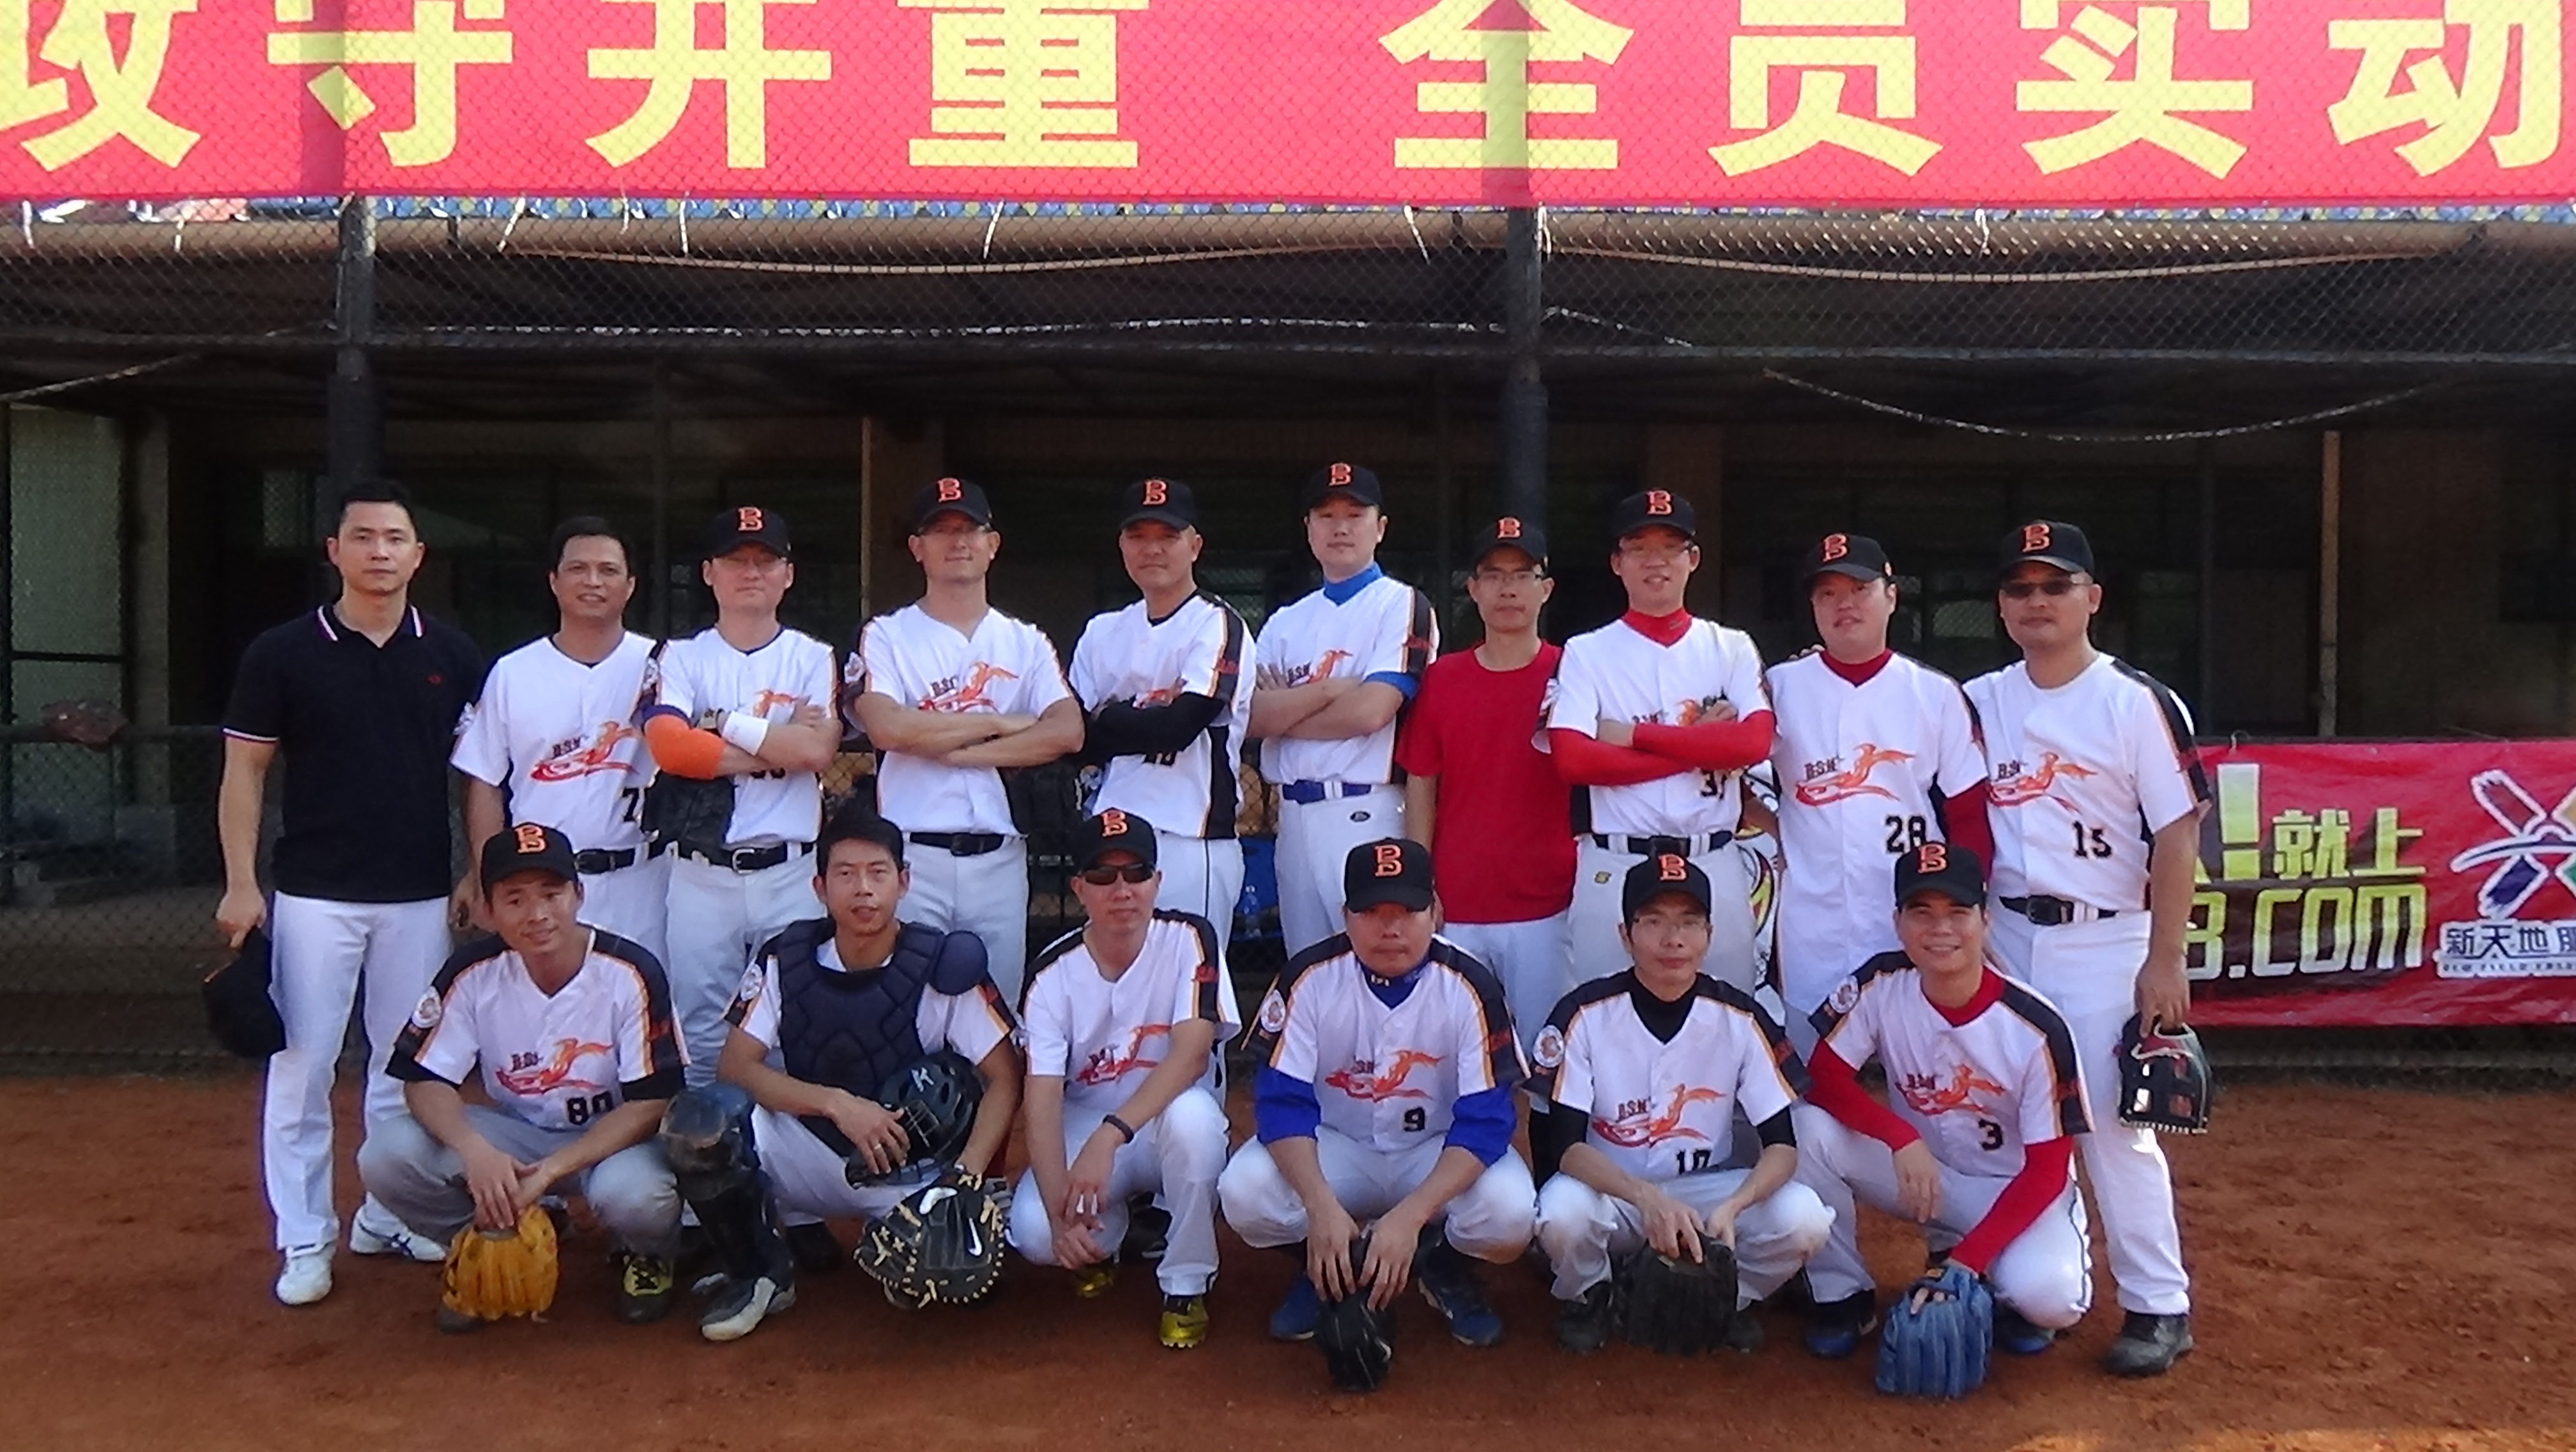
baseball, stadium, baseball field, team, sports, tournament, ball game, team sport, baseball team, softball field, competition event, bat and ball games